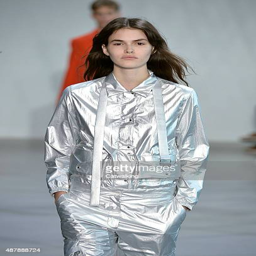
a model walks the runway at the fashion show during fashion week